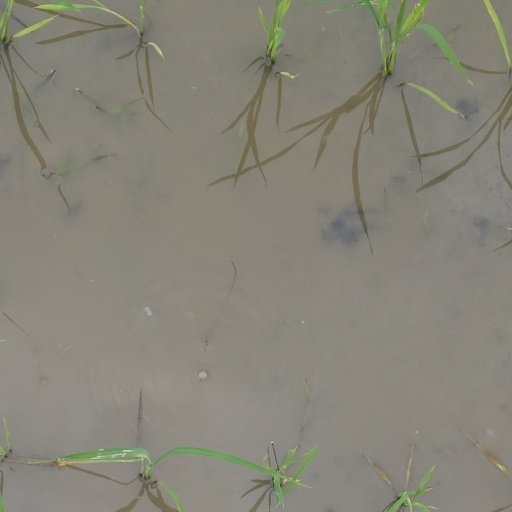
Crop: rice